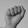
ASL letter: A